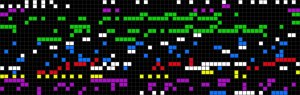
Arecibo-budskabet
Arecibobudskabet afkodet forkert
Arecibobudskabet var en meddelelse, der blev sendt ud i Rummet via frekvensmodulerede radiobølger under en ceremoni ved Arecibo-Observatoriet i Puerto Rico den 16. november 1974. Budskabet blev afsendt mod kuglehoben M13 cirka 25.000 lysår fra Jorden. M13 blev valgt, da den er stor og forholdsvis tæt på Jorden og kunne ses på himlen på tidspunktet for afsendelsen af budskabet. Selve sendingen tog ca. tre minutter. Sendestyrken var en megawatt i en frekvens på 2,38 GHz. Det er en million gange kraftigere end tv-signaler, og kraftigere end Solen i radio-området. Et radioteleskop burde kunne opfange budskabet, men fordi det ikke blev gentaget, er chancen mikroskopisk.